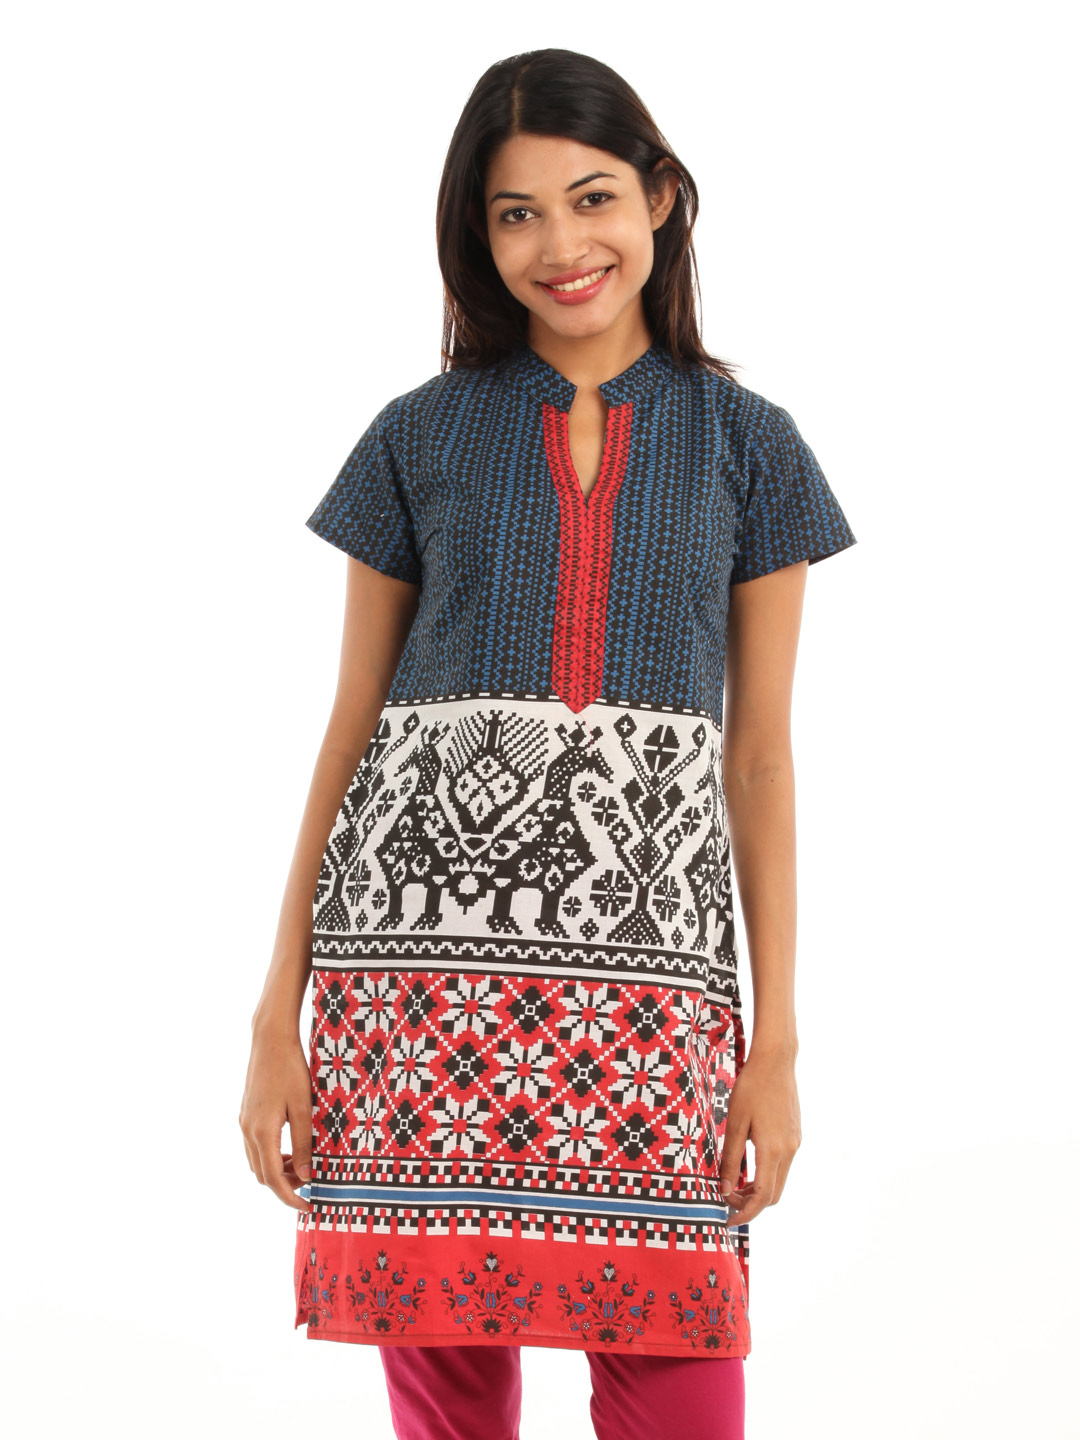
Vishudh Women Multi Coloured Kurta
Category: Apparel / Topwear / Kurtas
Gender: Women
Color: Multi
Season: Summer 2012
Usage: Ethnic